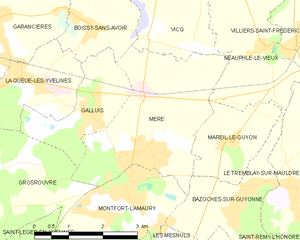
Carte des communes françaises Méré